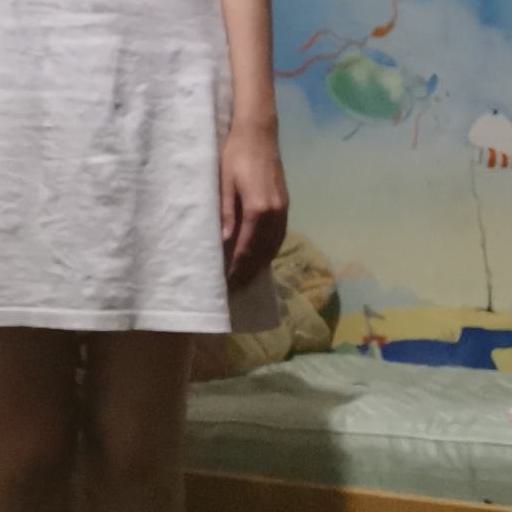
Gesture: no_gesture